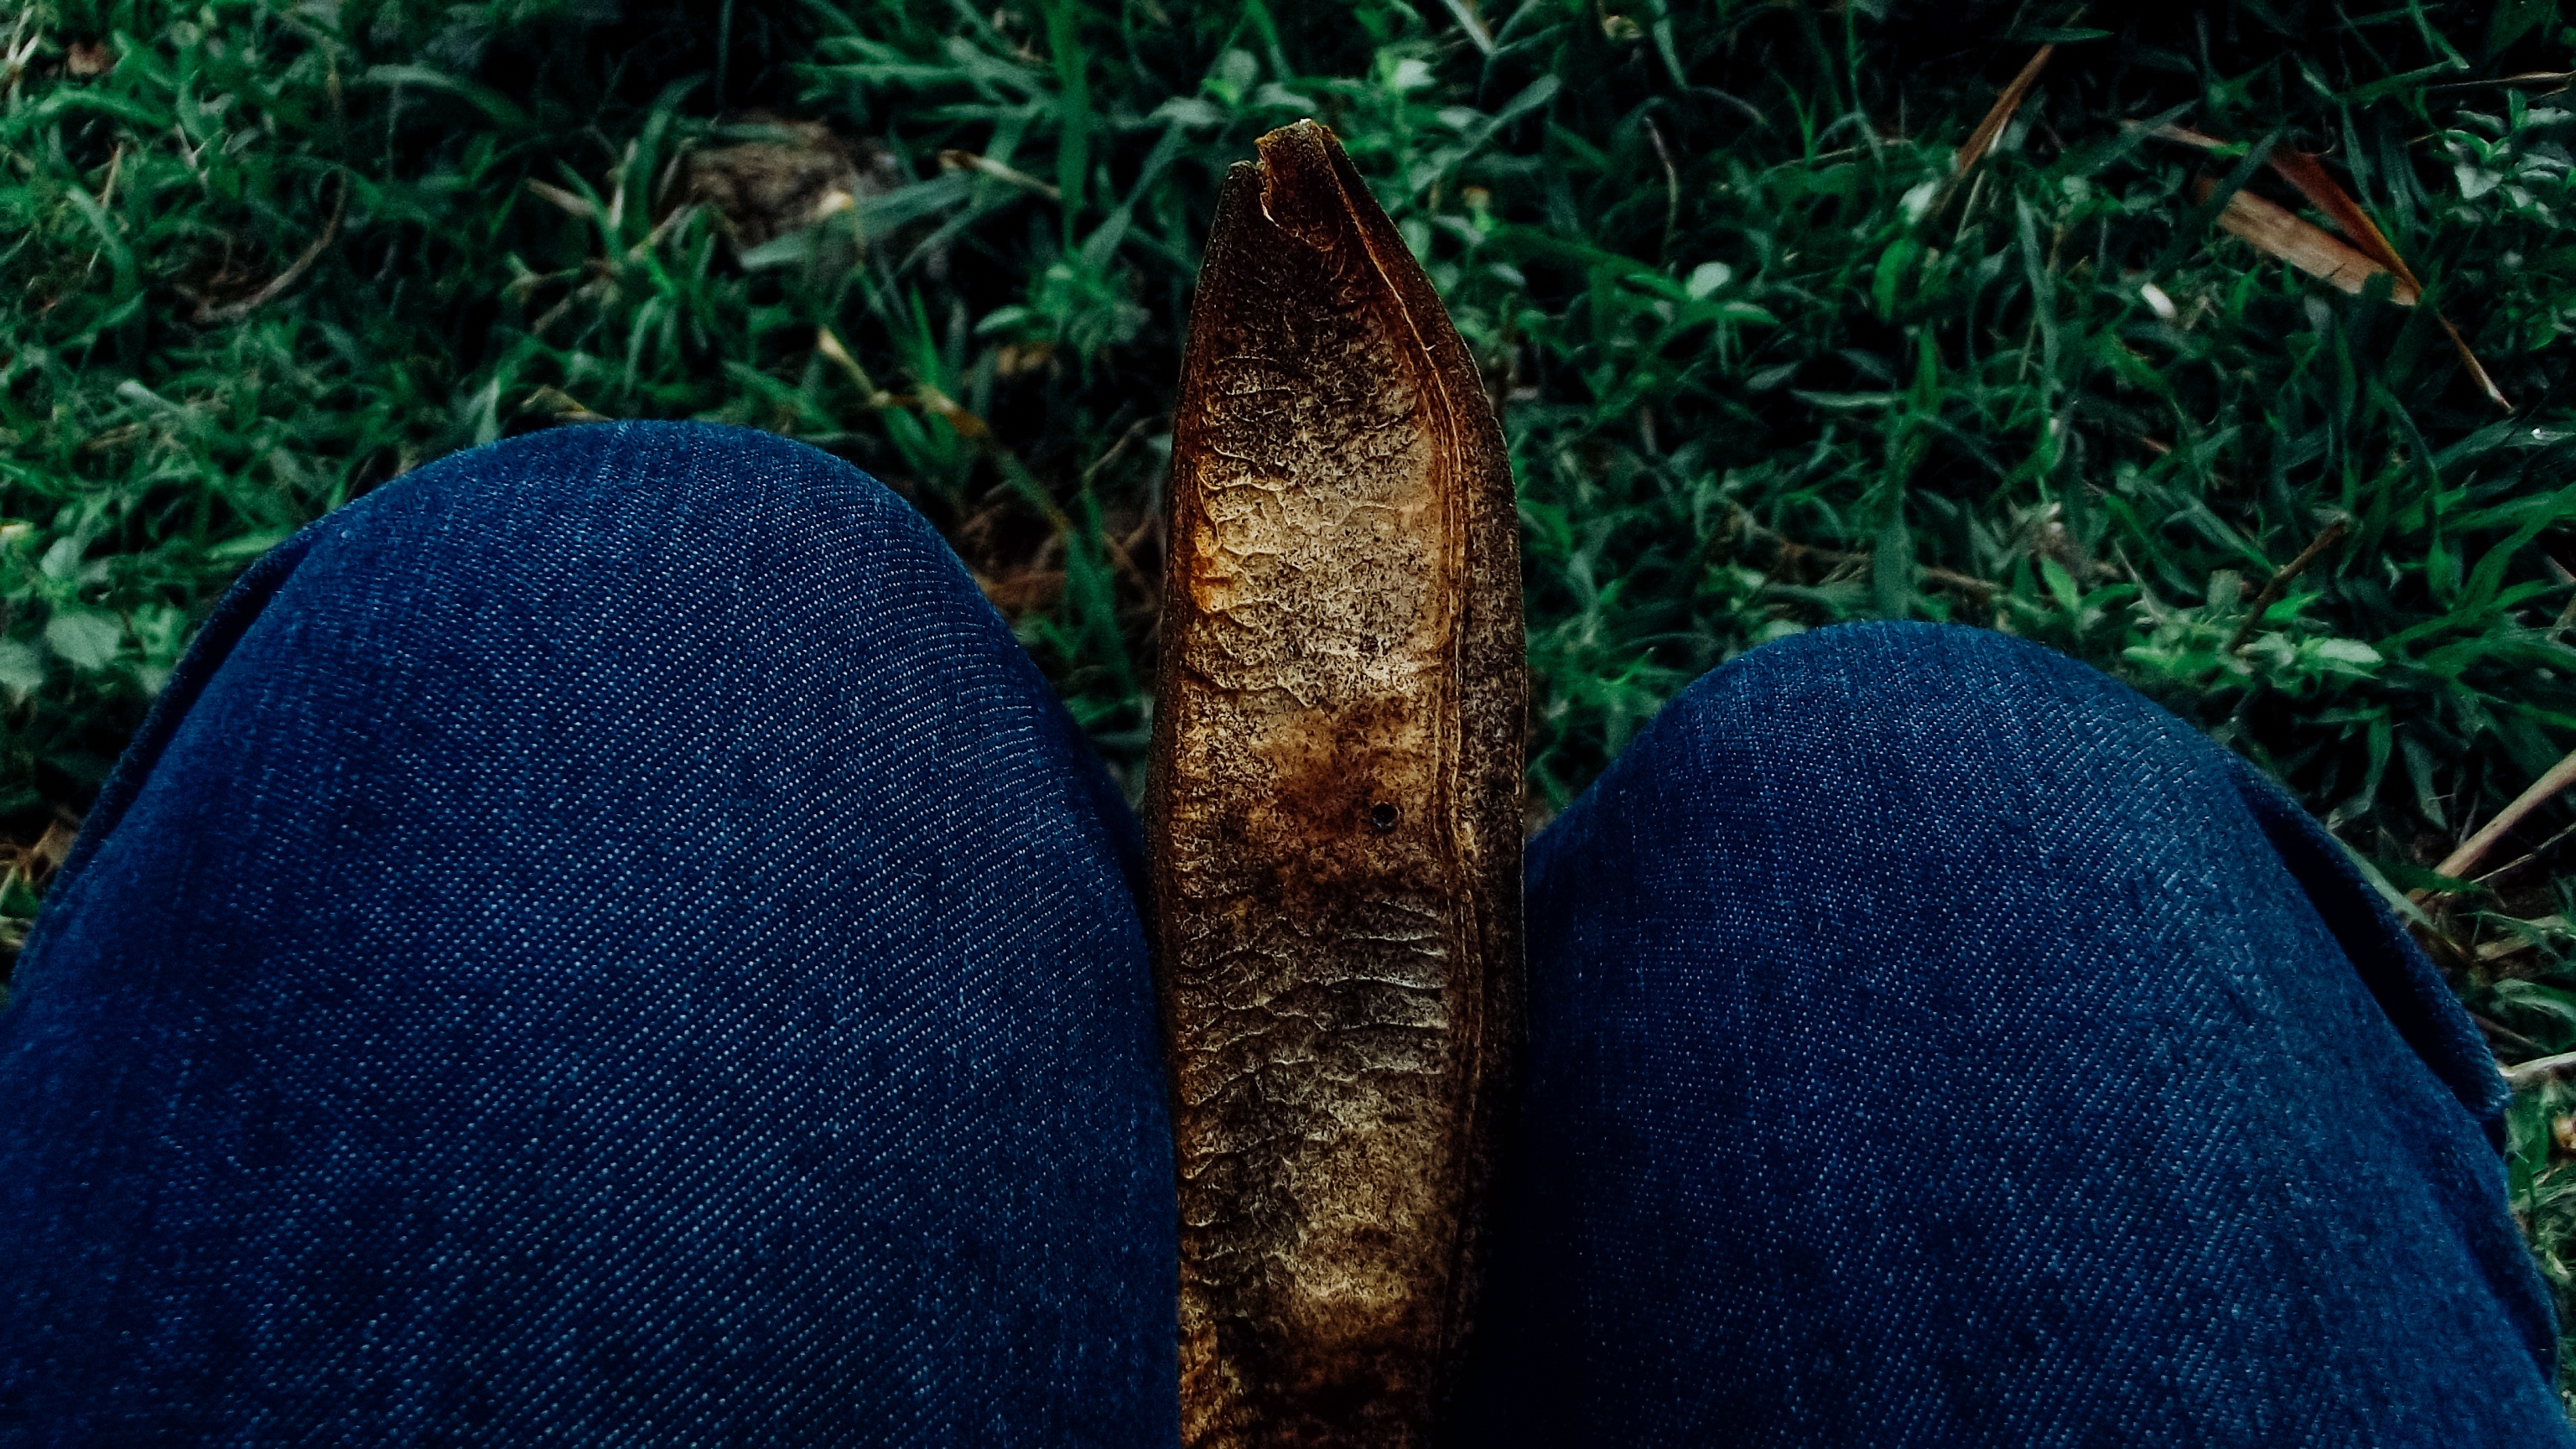
hand, grass, leaf, green, blue, footwear